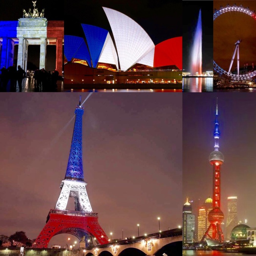
the world unites in support for country